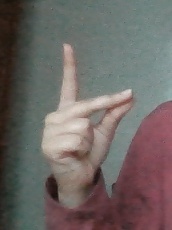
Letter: ta